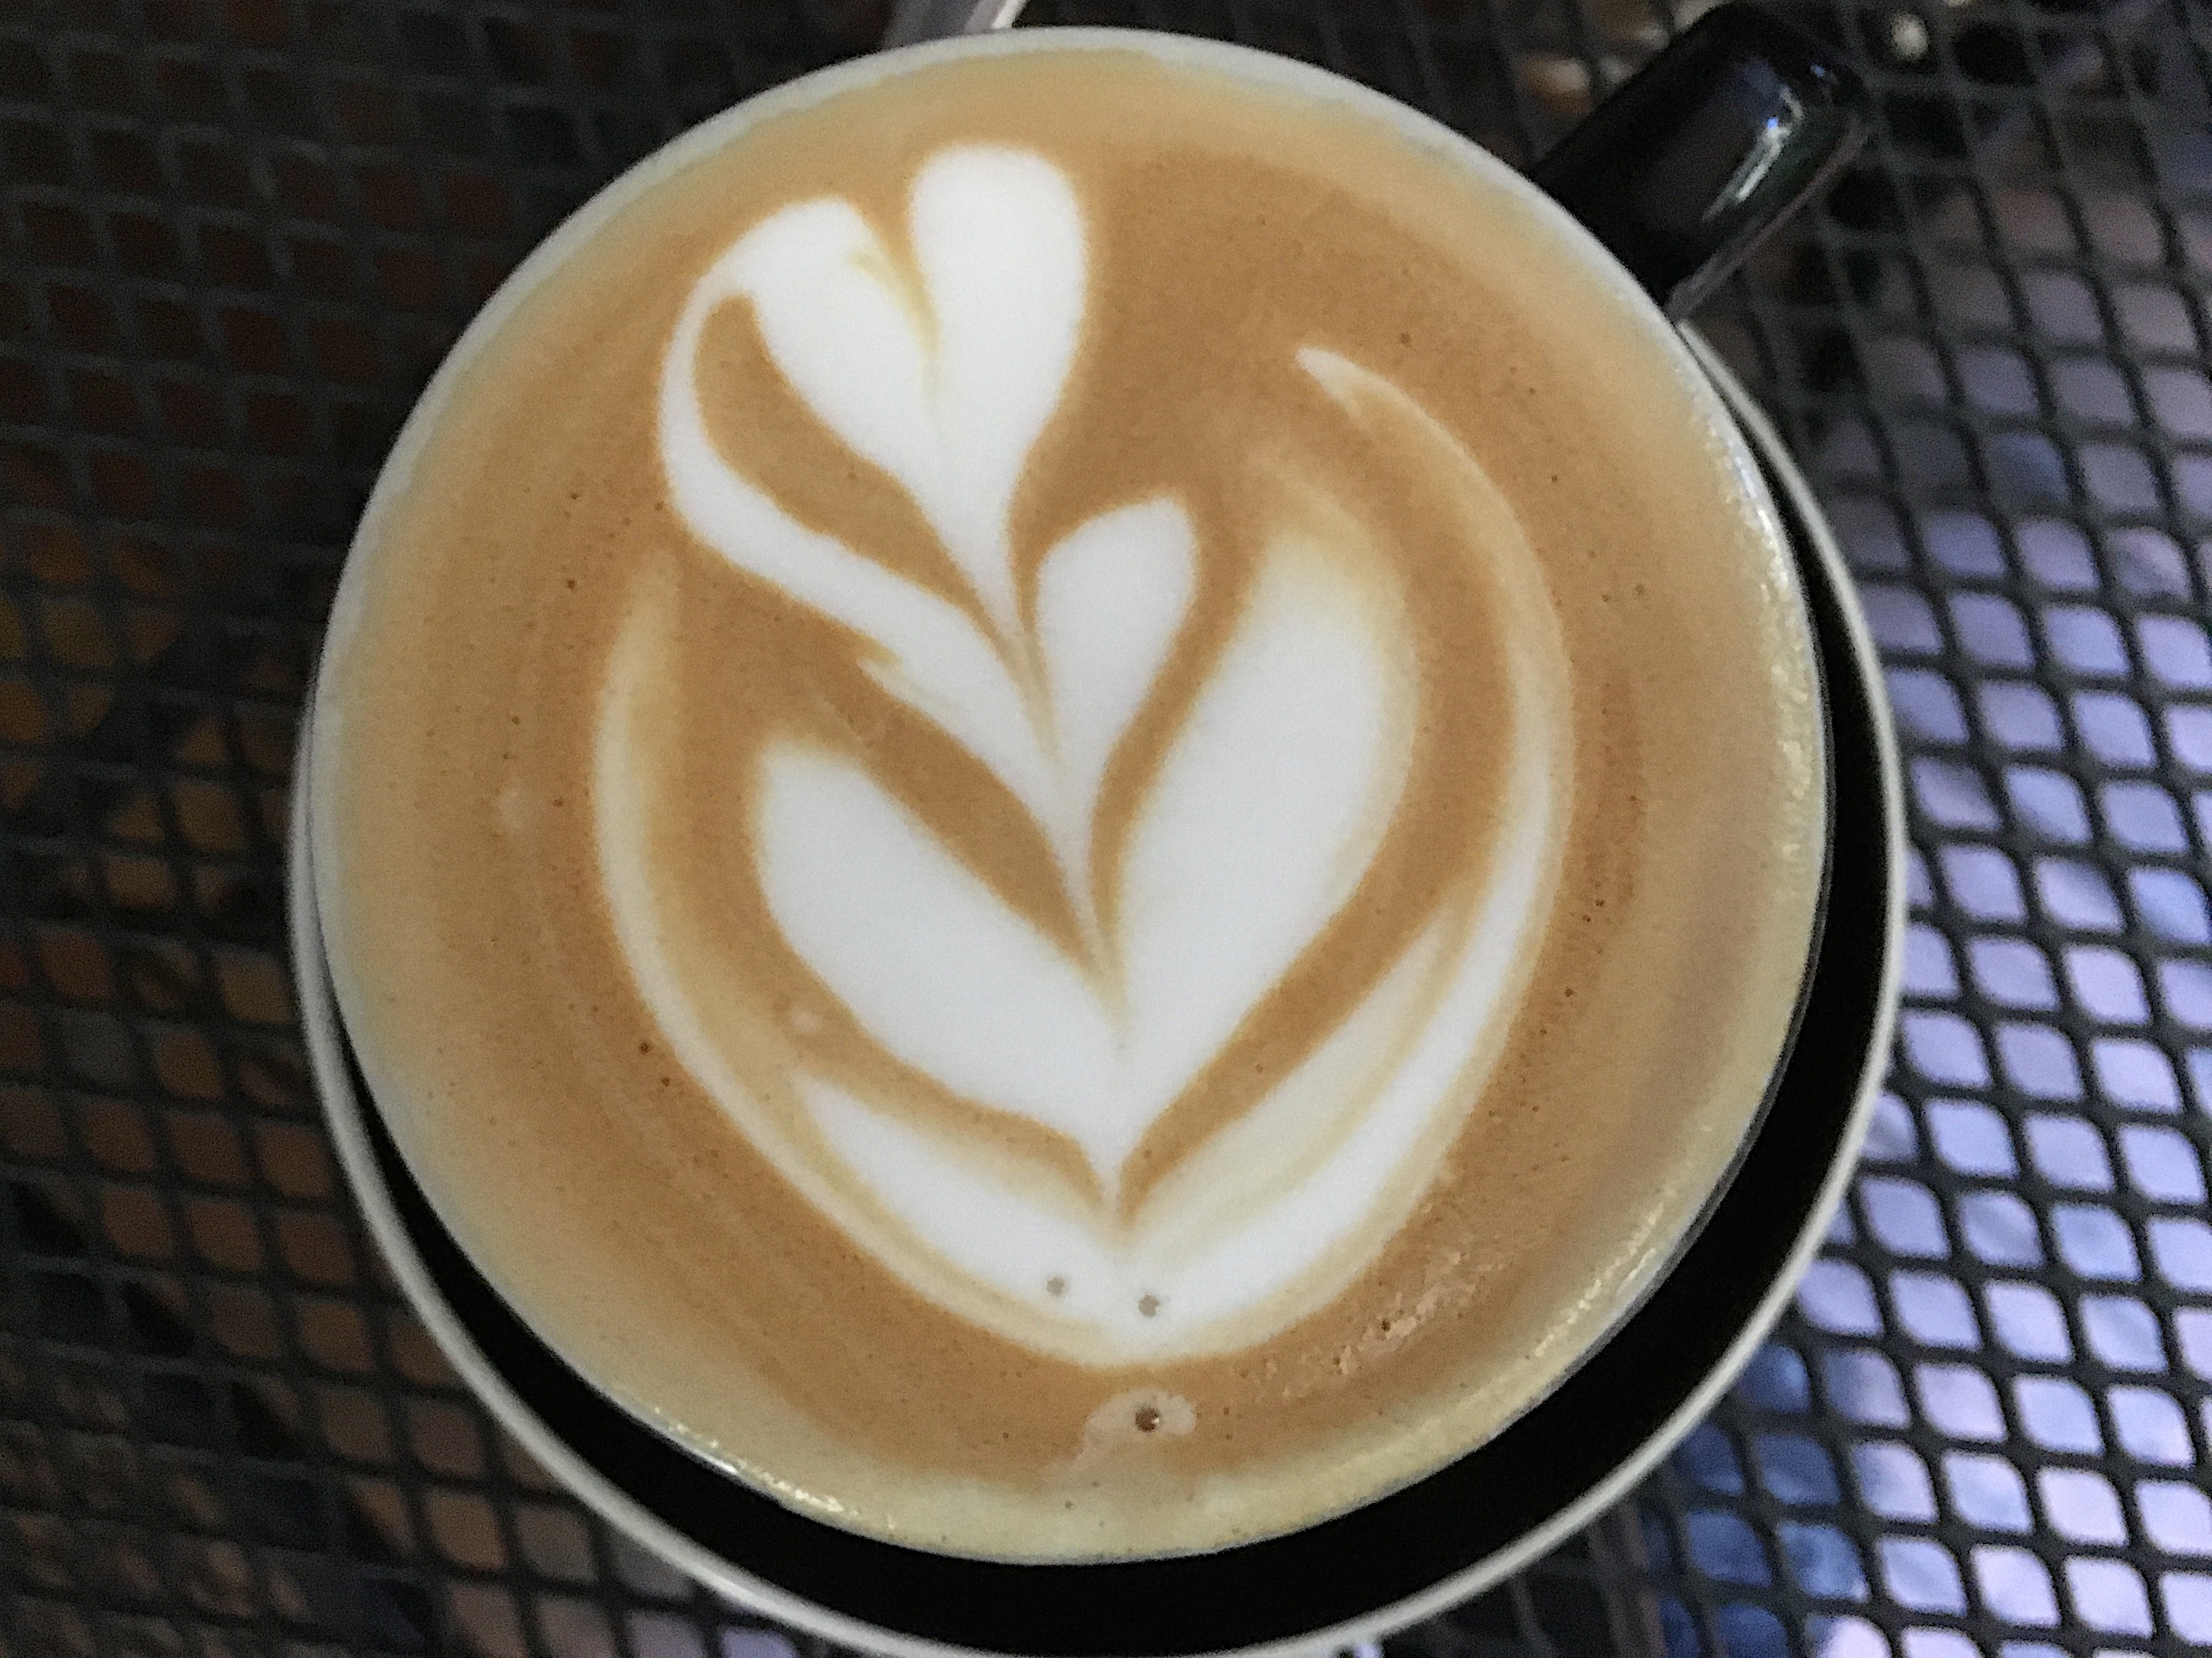
coffee, cup, latte, cappuccino, drink, espresso, caffeine, flat white, caf au lait, cortado, caff macchiato, coffee milk, ristretto, caff americano, mocaccino